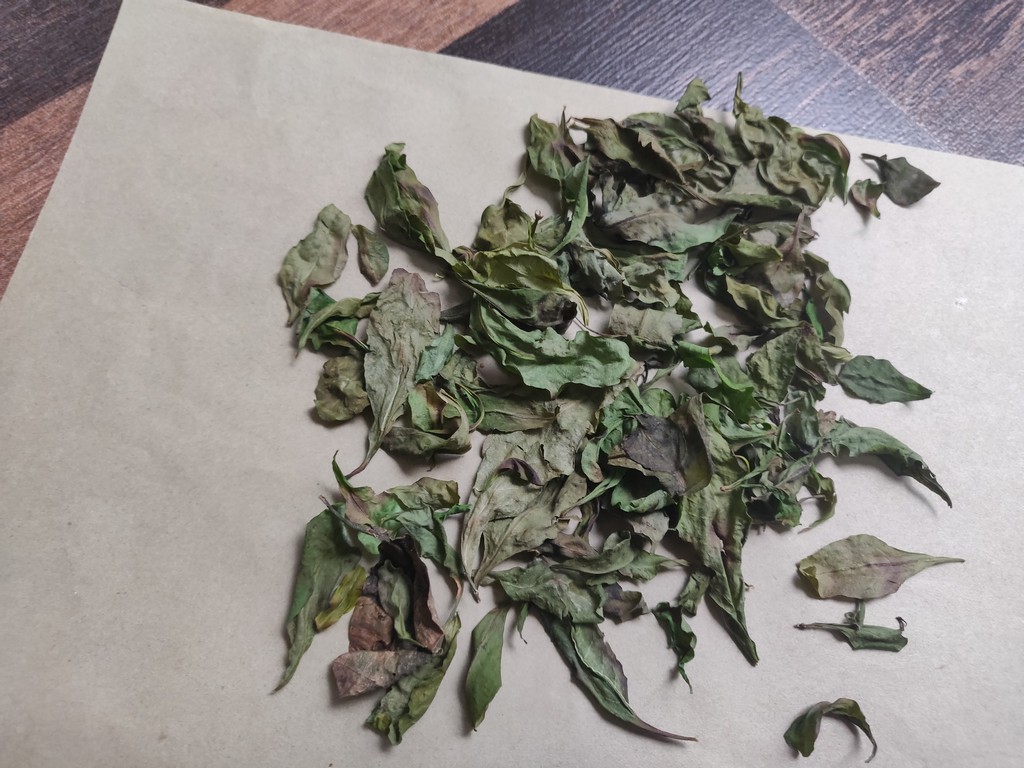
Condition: Dried
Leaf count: multiple
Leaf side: unknown